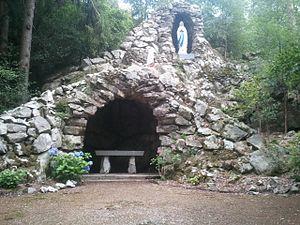
réplique de la grotte de Lourdes
La Ferrière-aux-Étangs est une commune française, située dans le département de l'Orne en région Normandie, peuplée de 1 518 habitants.
Après les apparitions de Lourdes, de très nombreuses répliques de la grotte de Lourdes sont réalisées, jusqu'en 1914. Ce n'est évidemment pas une date butoir. Après cette date, le nombre de copies de la grotte continue toujours d'évoluer. En 2015, un auteur a répertorié en France plus de 765 sites, et dans le reste du monde 321 copies de la grotte.